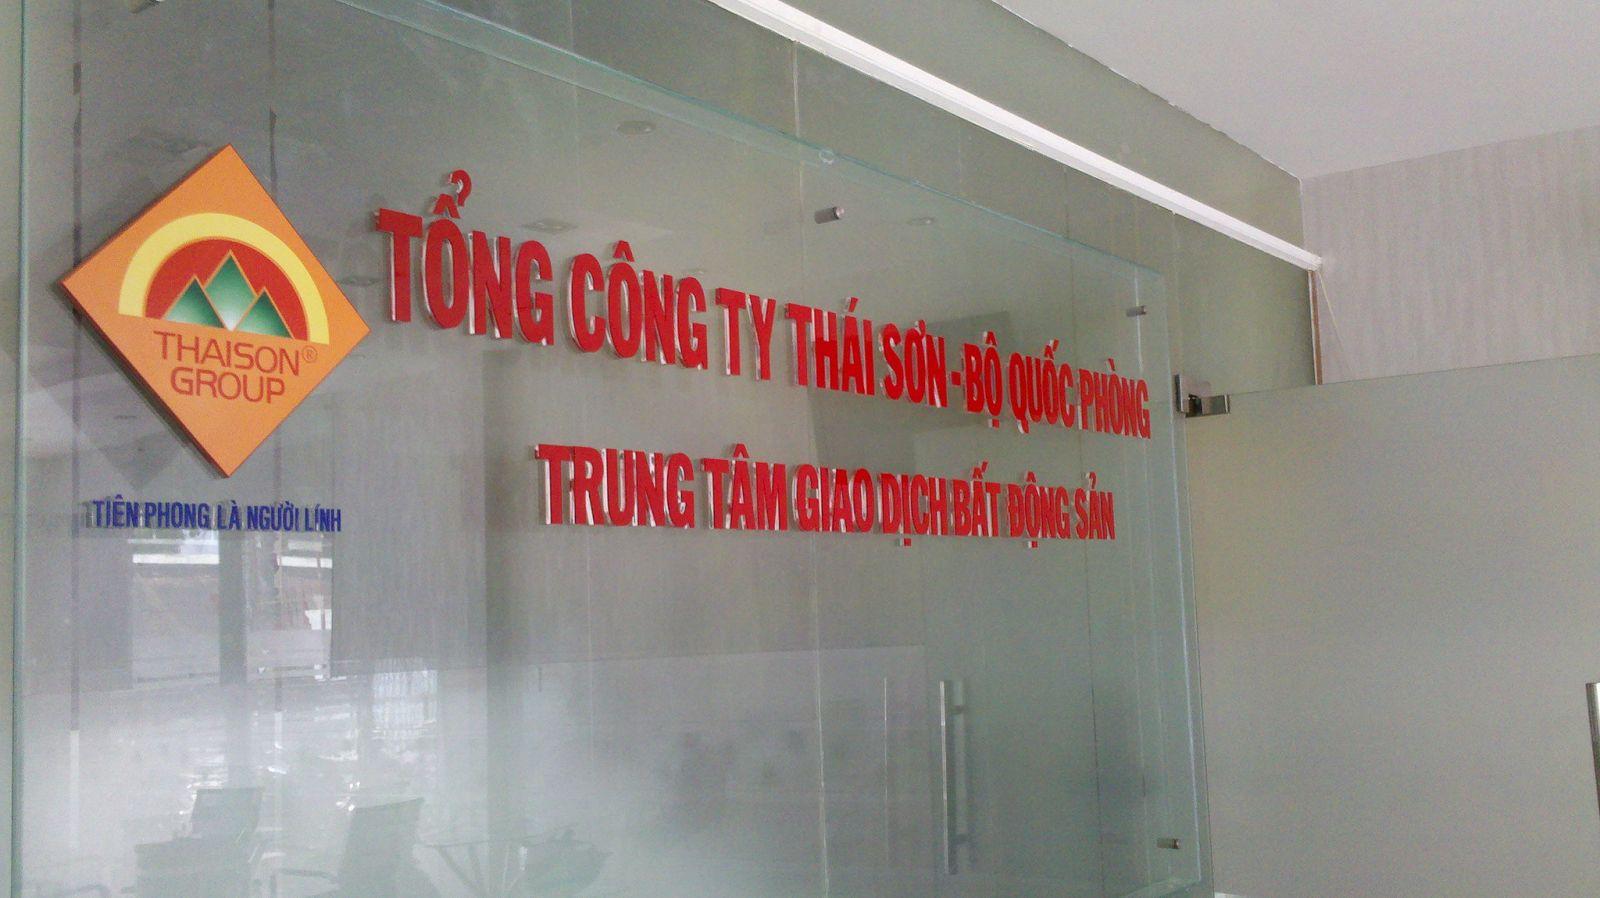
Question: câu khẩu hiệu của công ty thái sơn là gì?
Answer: tiên phong là người lính